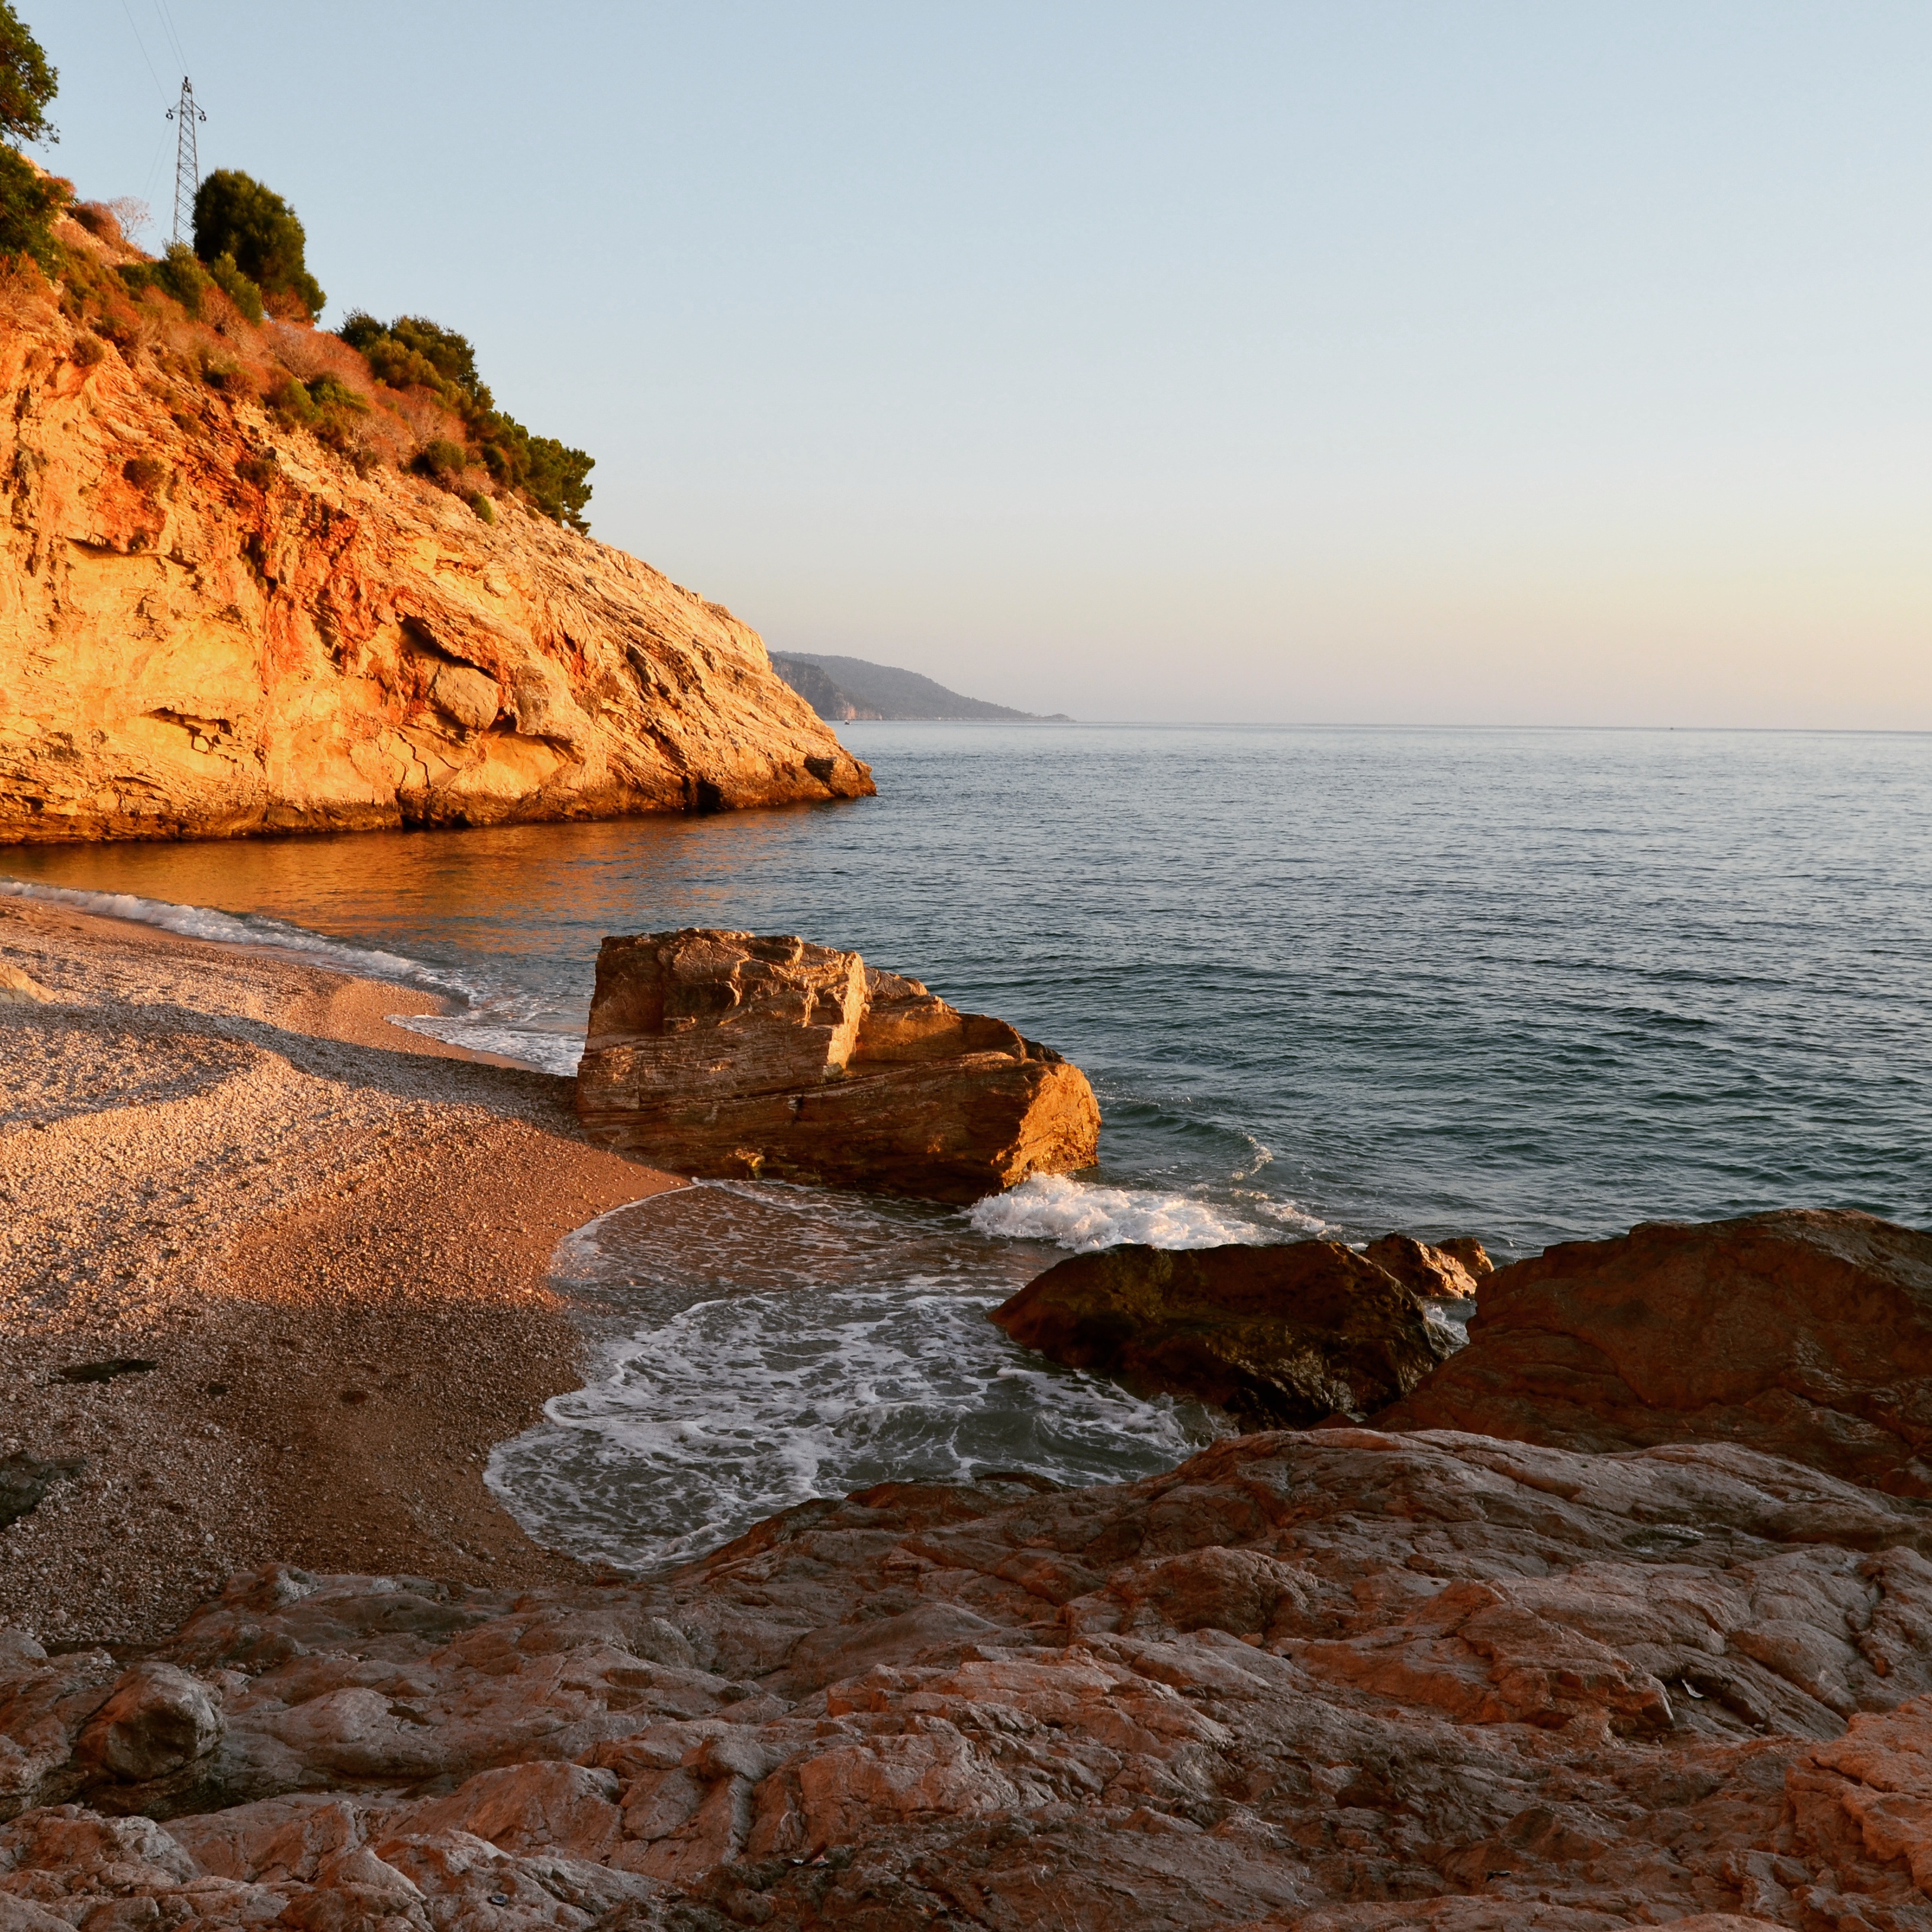
beach, landscape, sea, coast, water, rock, ocean, horizon, sunrise, sunset, shore, wave, cliff, dusk, cove, bay, terrain, material, body of water, geology, marine, beaches, day, cape, fethiye, landform, wind wave